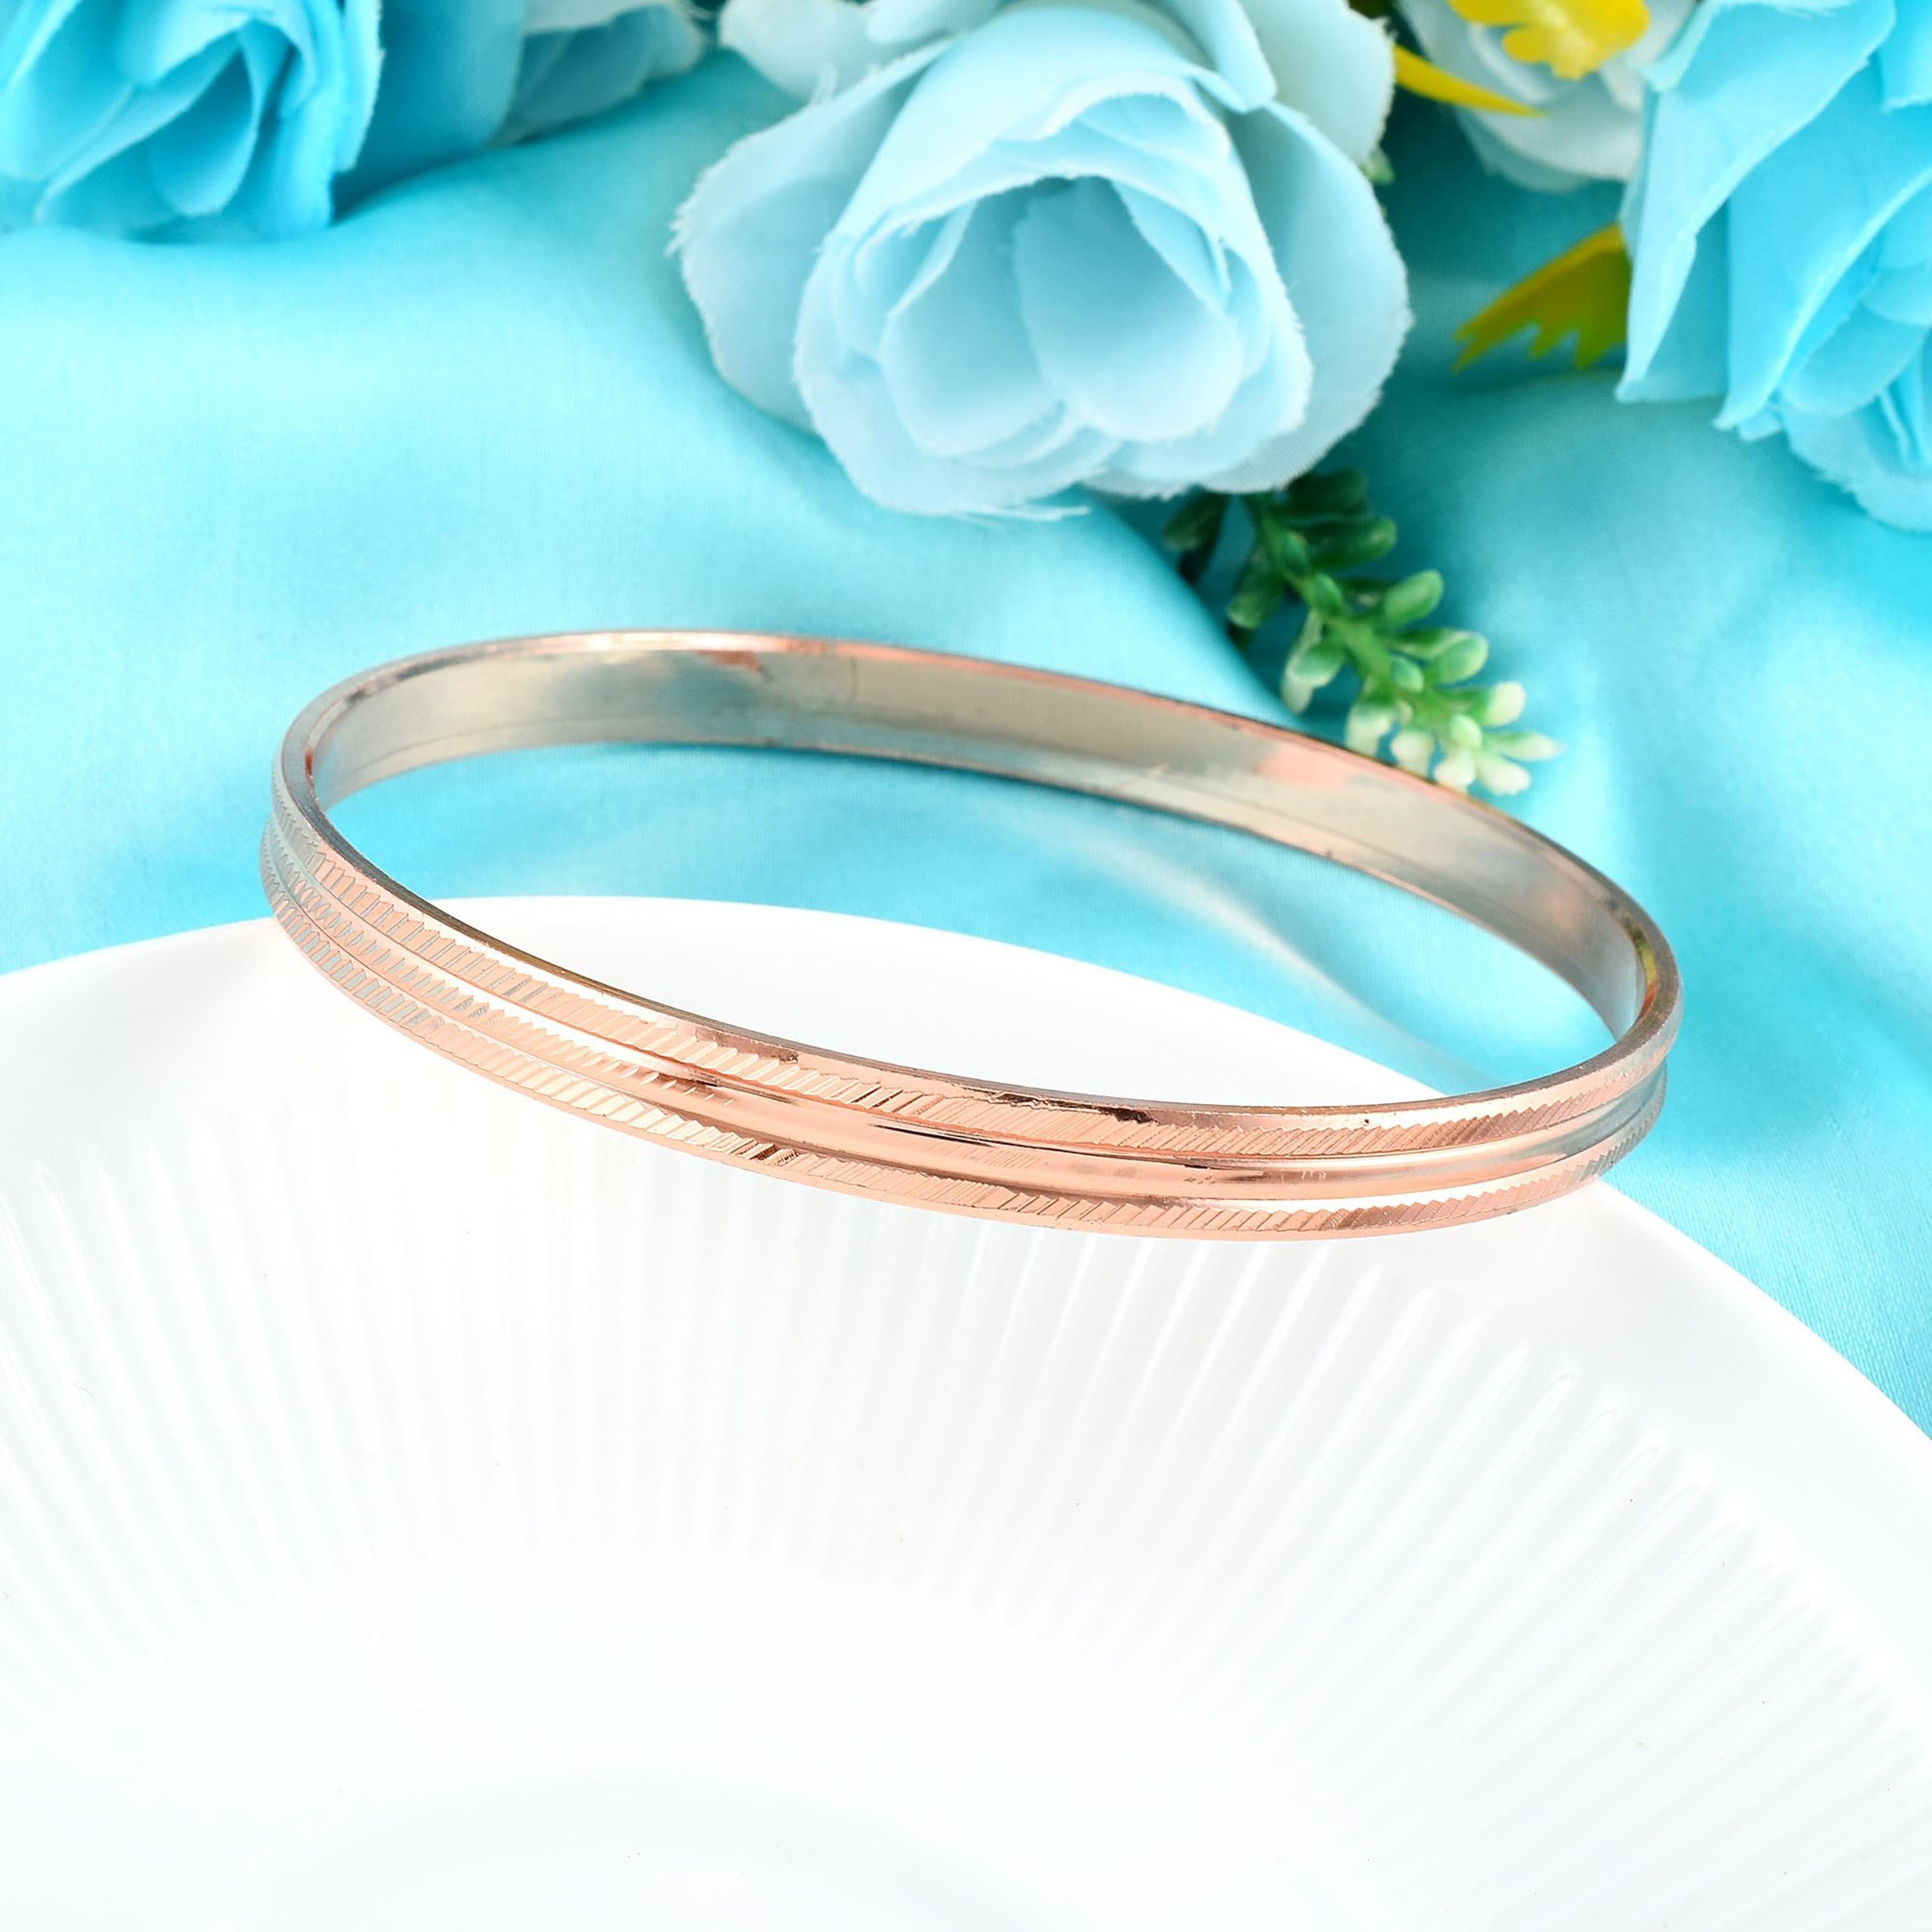
ZUMRUT MAKING YOU A STYLE SENSATION Hand Crafted Copper Coated Kada Bracelet Tamba Bangle Kada Jewelry for Men and Women
Type: Bracelets & Bangles
Brand: ZUMRUT MAKING YOU A STYLE SENSATION
Price: Rs. 399
Wearing copper kadas or wristbands has multiple positive effects on the body. this metal is said to have properties that can solve the problem of agony and misfortune. wearing copper jewellery can improve your vitality levels and resistance to the body.